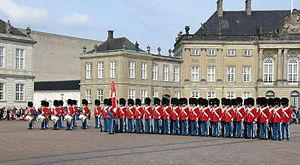
Livgardens Tambourkorps / Tambourkorpset af i dag
Livgardens Tambourkorps med otte trommer og otte fløjter på højre fløj omkring 2008. Det er højre fløjmand, en dygtig trommeslager, der i gamle dage var benævnt: forspilleren, som under paraden råber titlen på den næste melodi, der skal spilles. Trommerne, har næsten samme udstyr og skikkelse som den berømte model 1834.
Den Kongelige Livgardes Tambourkorps er trådt an på Amalienborg Slotsplads sammen med garderne. Tambourkorpset ses til venstre i billedet med de blanke trommer forrest. Nu afventes Musikkorpset, som skal stille sig foran tambourkorpset, dvs. på fløjen af dem i øverste del af billedet. Derefter kan paraden afgå på ordre af officeren, der oftest er major.
Livgardens Tambourkorps kan føre sin historie helt tilbage til den 30. juni 1658, hvor Livgarden blev oprettet af kong Frederik 3. Skønt vi ikke har så meget skriftligt materiale omkring Tambourkorpsets historie på dén tid, så har der med usvigelig sikkerhed hørt tambourer med til at dirigere garderne i felten. Vi ved, at de 12 tambourer og tre pibere, som fandtes ved Livgarden i 1658, anvendtes dels samlet som en del af militærmusikken, og til dels ude ved kompagnierne under march og eksercits til at angive takten og opmuntre de marcherende soldater. Der hører traditionelt én til to tambourer pr. kompagni, der skulle spille de signaler, som officererne befalede. Dermed kunne alle menige gardere høre ordren om hvad, de skulle gøre. Tambourerne har altså været med helt ude i første linje nær fjenden under kamp, og selvom der var uskrevne regler over hele Europa for, at man ikke måtte skyde på non-kombattanter, skete det dog alligevel, at fjenden til tider har bortskudt den anden sides "kommunikationslinje". Fra 1812 til 1851 blev tambourerne uddannet centralt i København, og de blev særligt kendt som "hornblæsere" i de to slesvigske krige i 1848-1850 og 1864.